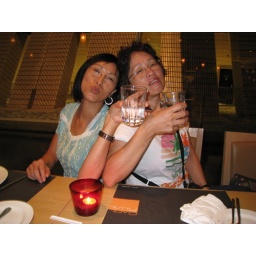
I'm drunk by a glass of water